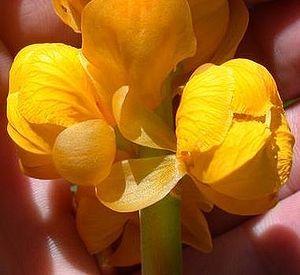
Jacques Delisse, né le 13 mai 1773 à Dax et mort le 13 mars 1856 à Bordeaux, est un botaniste et pharmacologue français qui participa à la première partie de l'expédition vers les Terres australes commandée par Nicolas Baudin au départ du Havre à compter du 19 octobre 1800.